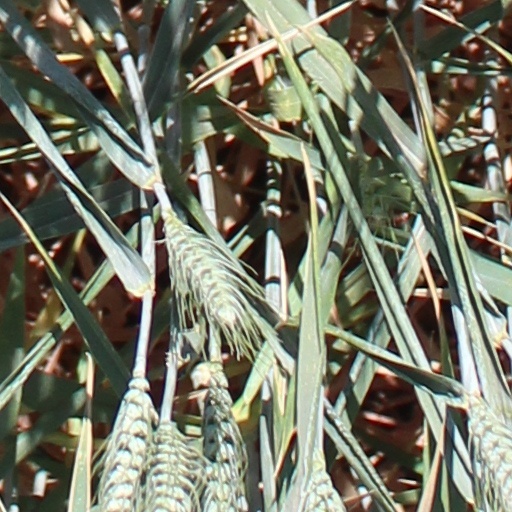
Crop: wheat